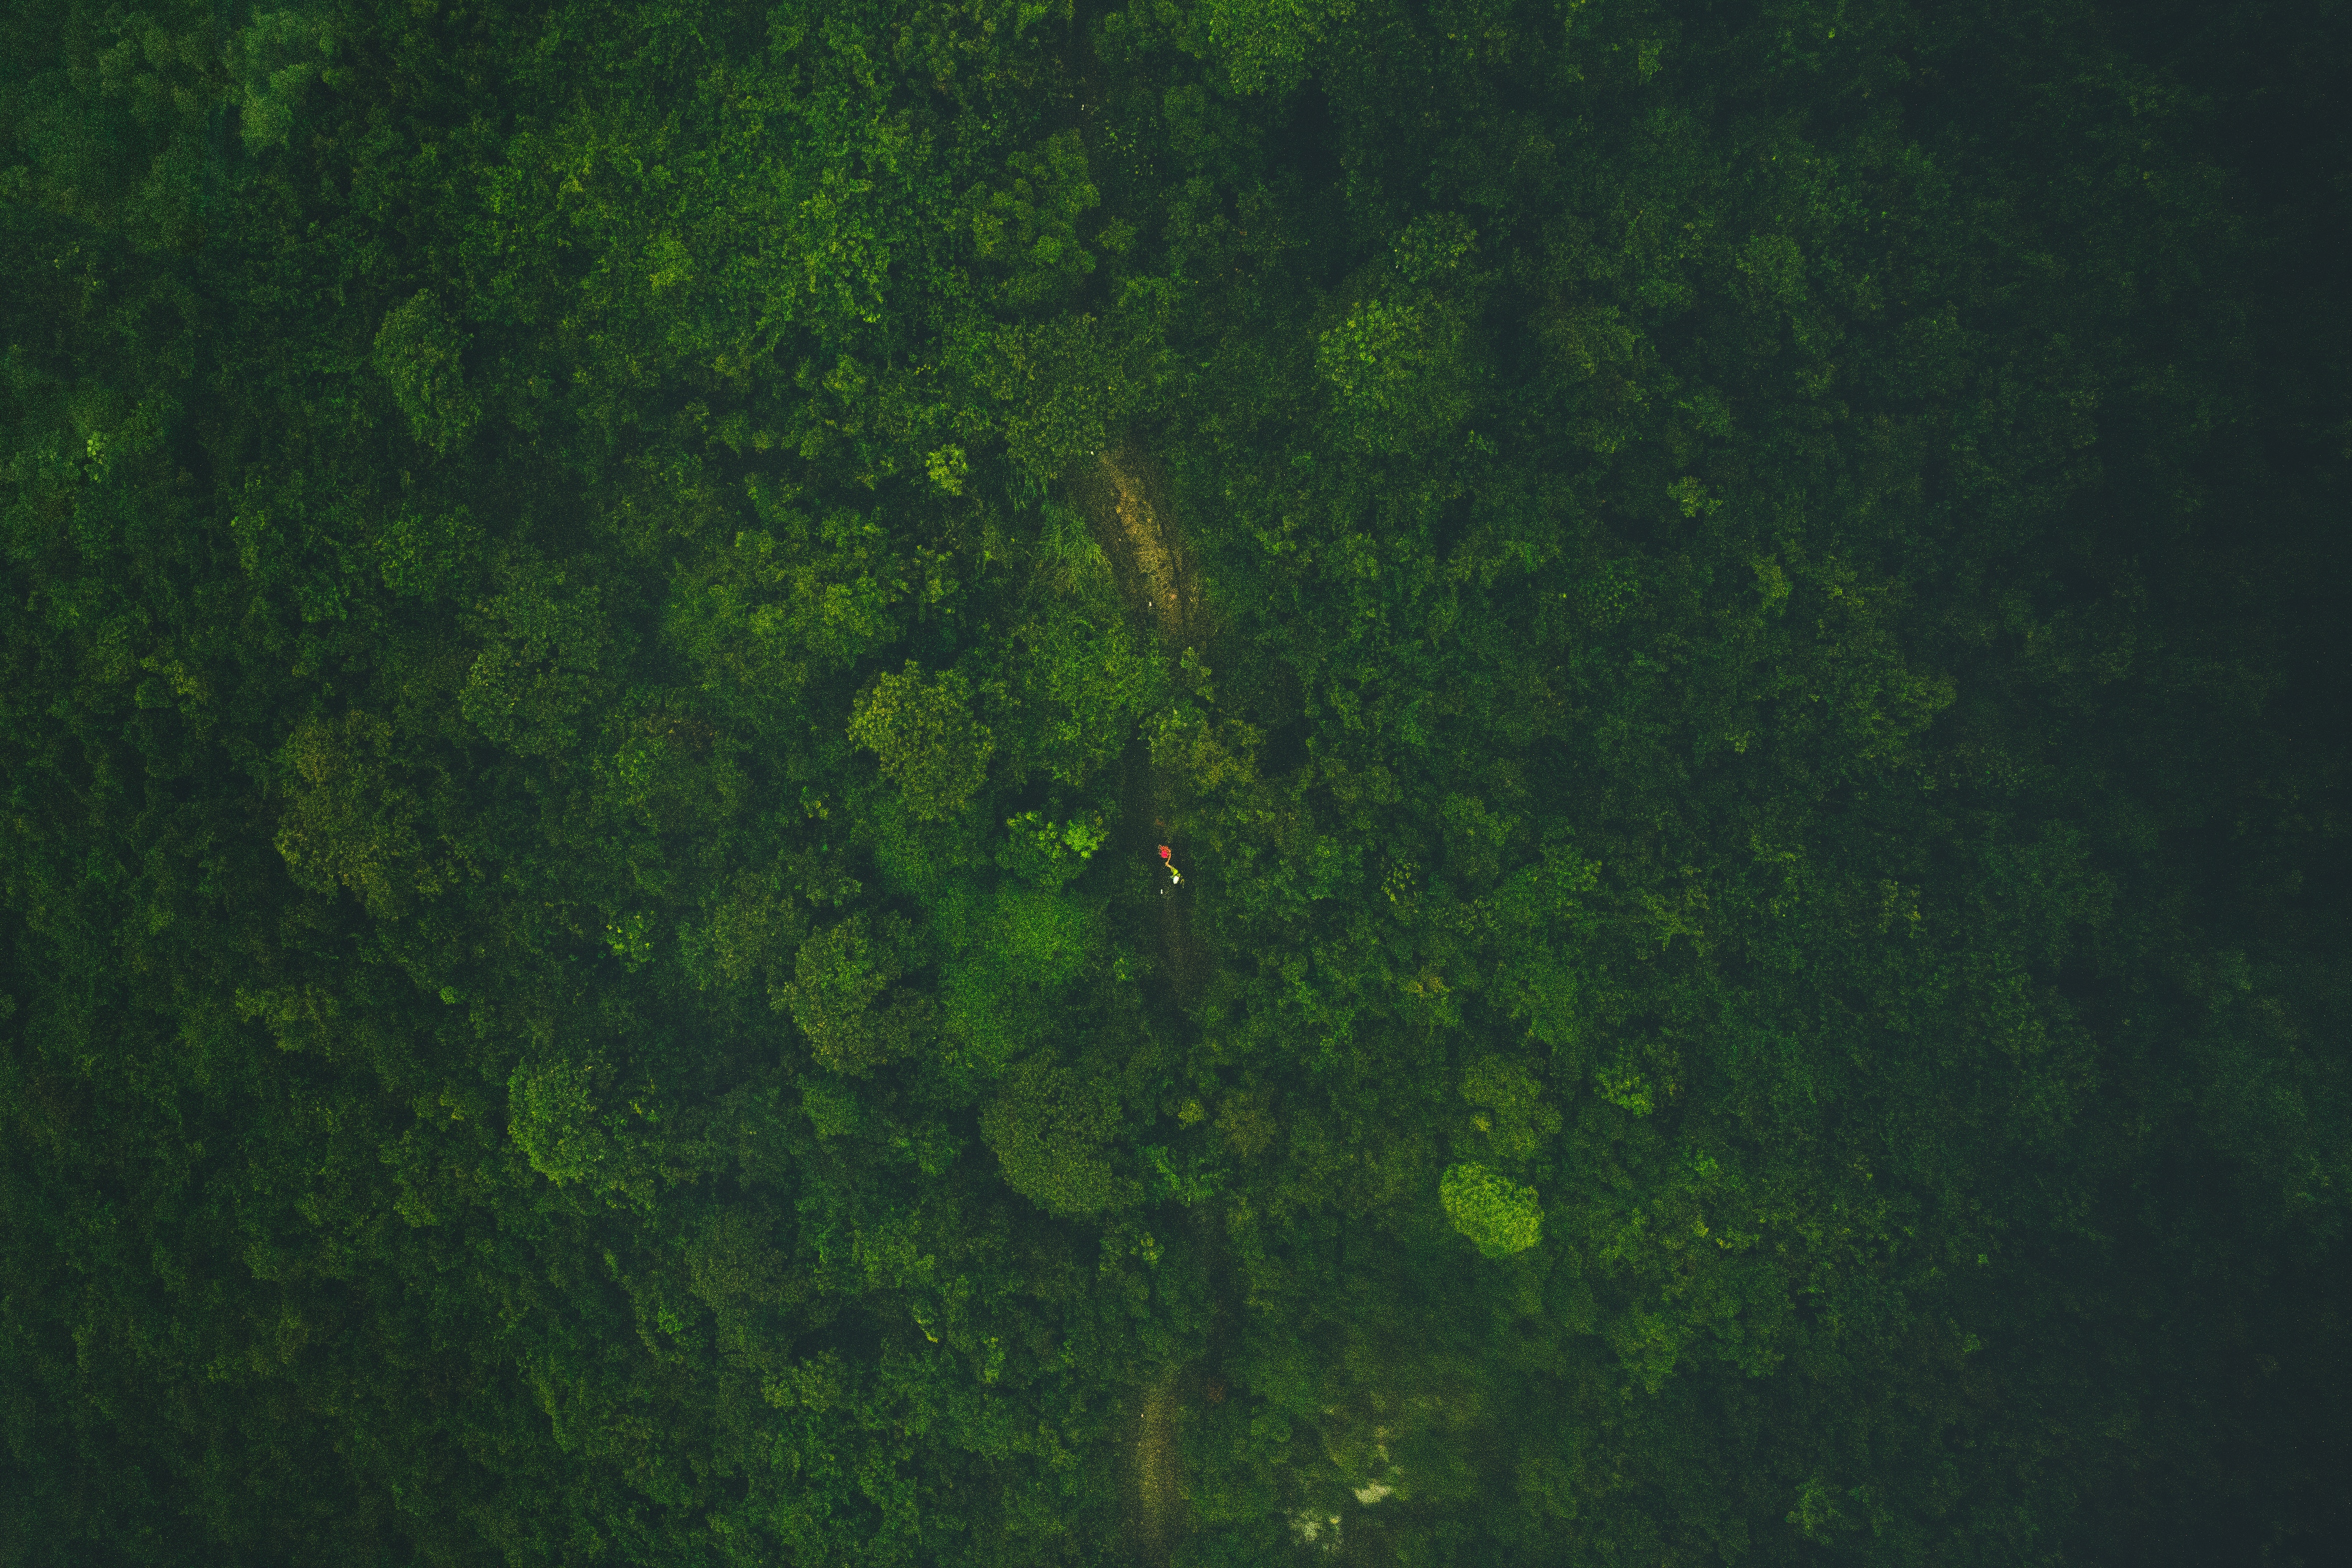
tree, forest, grass, person, sunlight, texture, leaf, green, reflection, jungle, darkness, aerial view, drone view, algae, habitat, screenshot, natural environment, computer wallpaper